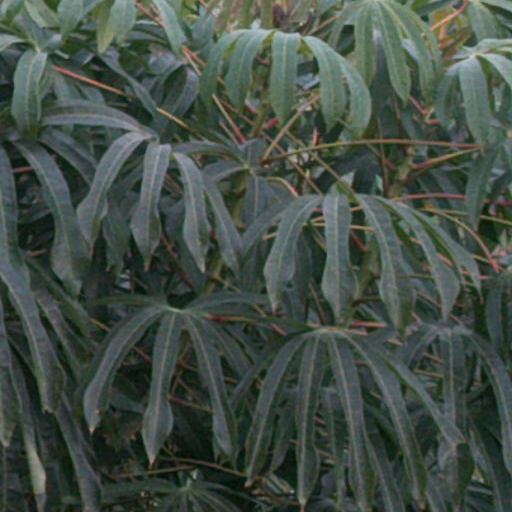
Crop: cassava